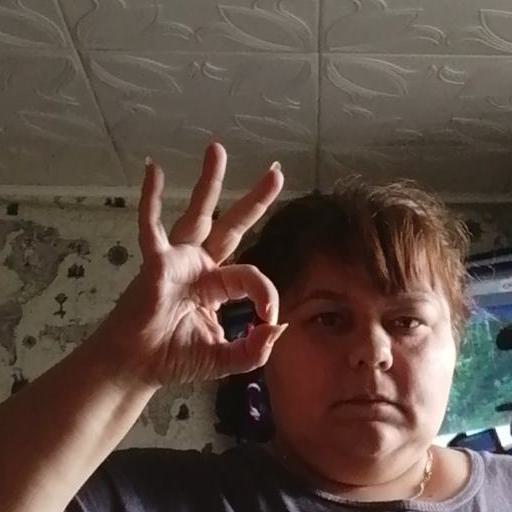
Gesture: ok